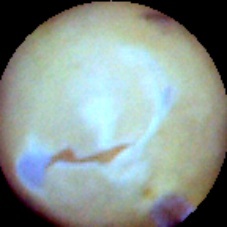
Label: Skin-damaged